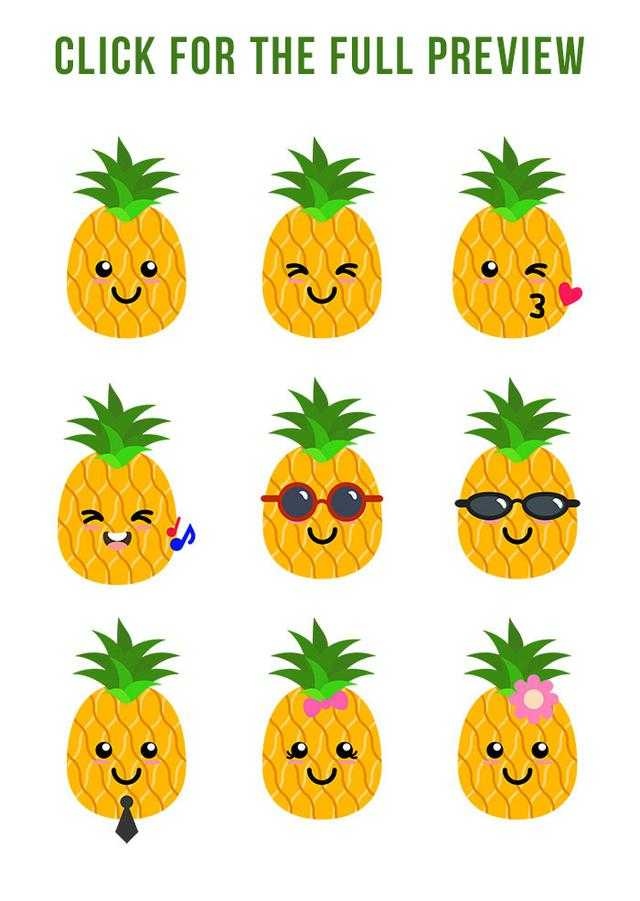
Label: Pineapple